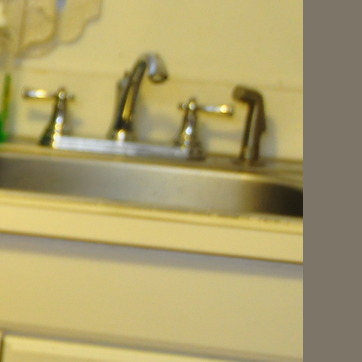
Material: metal